Mysteries of Isis

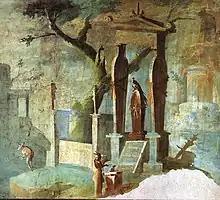
A ceremony worshipping the sarcophagus of Osiris, depicted in a fresco in the Temple of Isis at Pompeii from the first century CE. The death of Osiris was a prominent motif in the cult of Isis. The sarcophagus's appearance here may refer to the emphasis on Osiris and the afterlife found in the mysteries dedicated to Isis.

The mysteries of Isis were religious initiation rites performed in the cult of the Egyptian goddess Isis in the Greco-Roman world. They were modeled on other mystery rites, particularly the Eleusinian mysteries in honor of the Greek goddesses Demeter and Persephone, and originated sometime between the and the . Despite their mainly Hellenistic origins, the mysteries alluded to beliefs from ancient Egyptian religion, in which the worship of Isis arose, and may have incorporated aspects of Egyptian ritual. Although Isis was worshipped across the Greco-Roman world, the mystery rites are only known to have been practiced in a few regions. In areas where they were practiced, they served to strengthen devotees' commitment to the Isis cult, although they were not required to worship her exclusively, and devotees may have risen in the cult's hierarchy by undergoing initiation. The rites may also have been thought to guarantee that the initiate's soul, with the goddess's help, would continue after death into a blissful afterlife.